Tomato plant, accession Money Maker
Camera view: vertical (180 deg); turntable rotation: 300 degrees
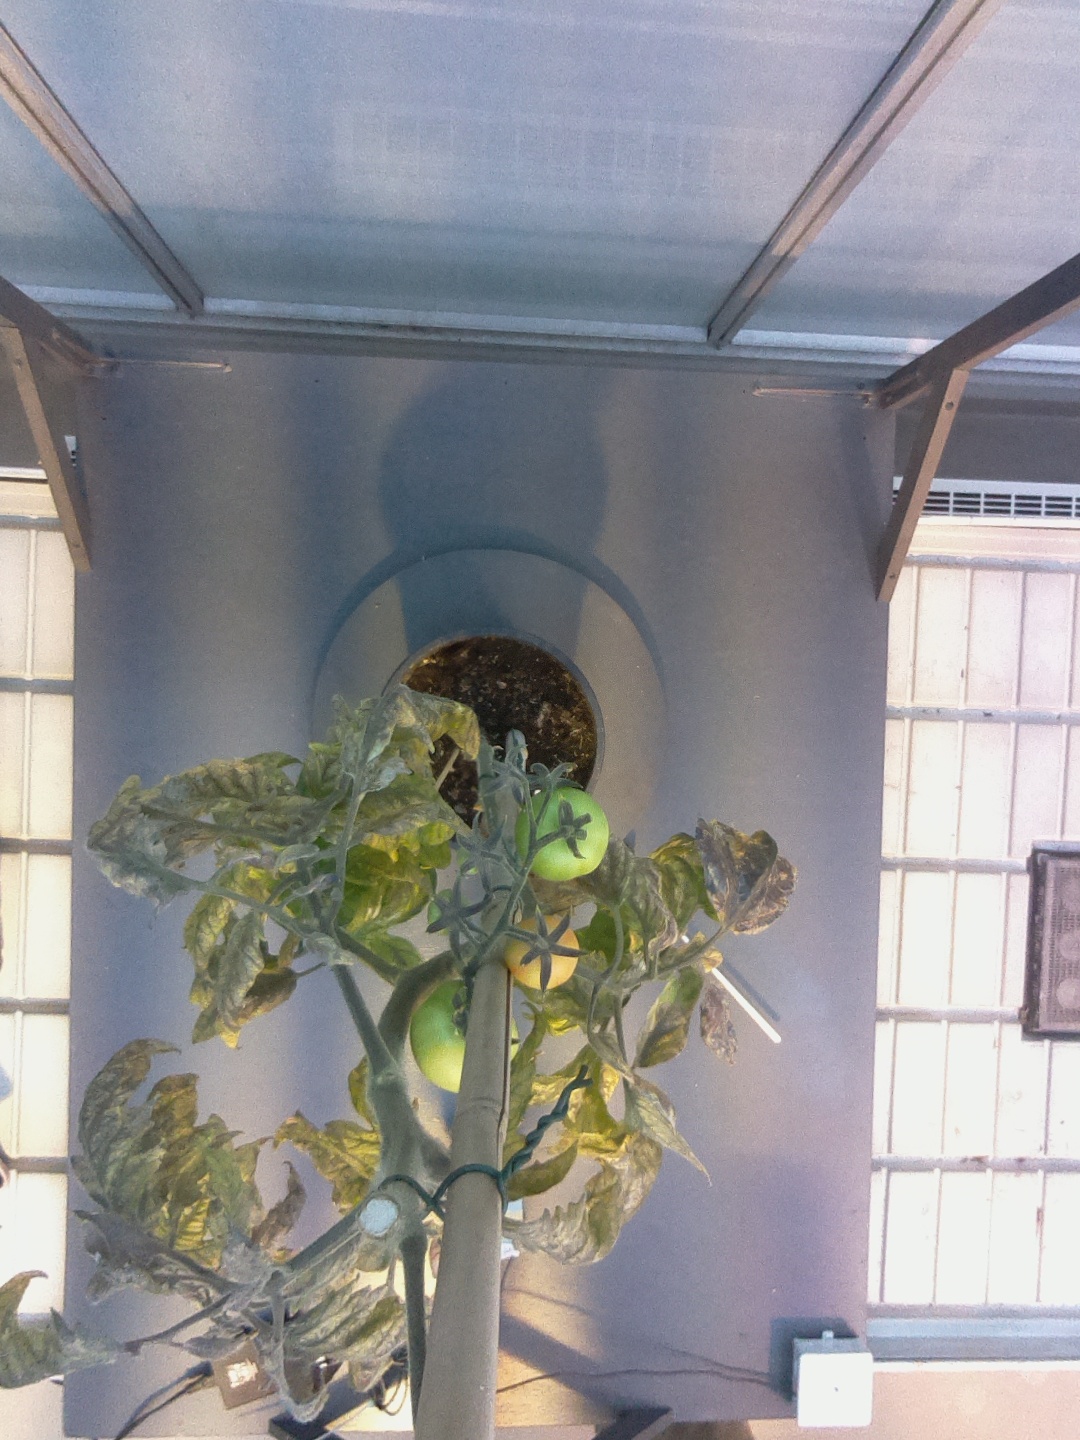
BBCH growth stage 80: fruits start showing typical ripe color (orange -> red)